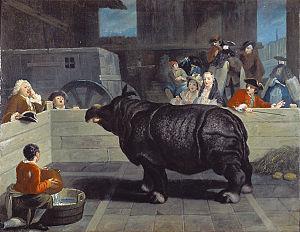
Clara, née vers 1738 dans l'Assam et morte le 14 avril 1758 à Londres, est un rhinocéros indien femelle. C'est le cinquième rhinocéros à parvenir vivant dans l'Europe moderne, et le premier à gagner une célébrité internationale comparable à celle du Rhinocéros de Dürer.
1751 est une année commune commençant un vendredi.
Douwe Mout van der Meer est célèbre pour son rhinocéros nommé Clara qu'il exhibait dans différents pays d'Europe.